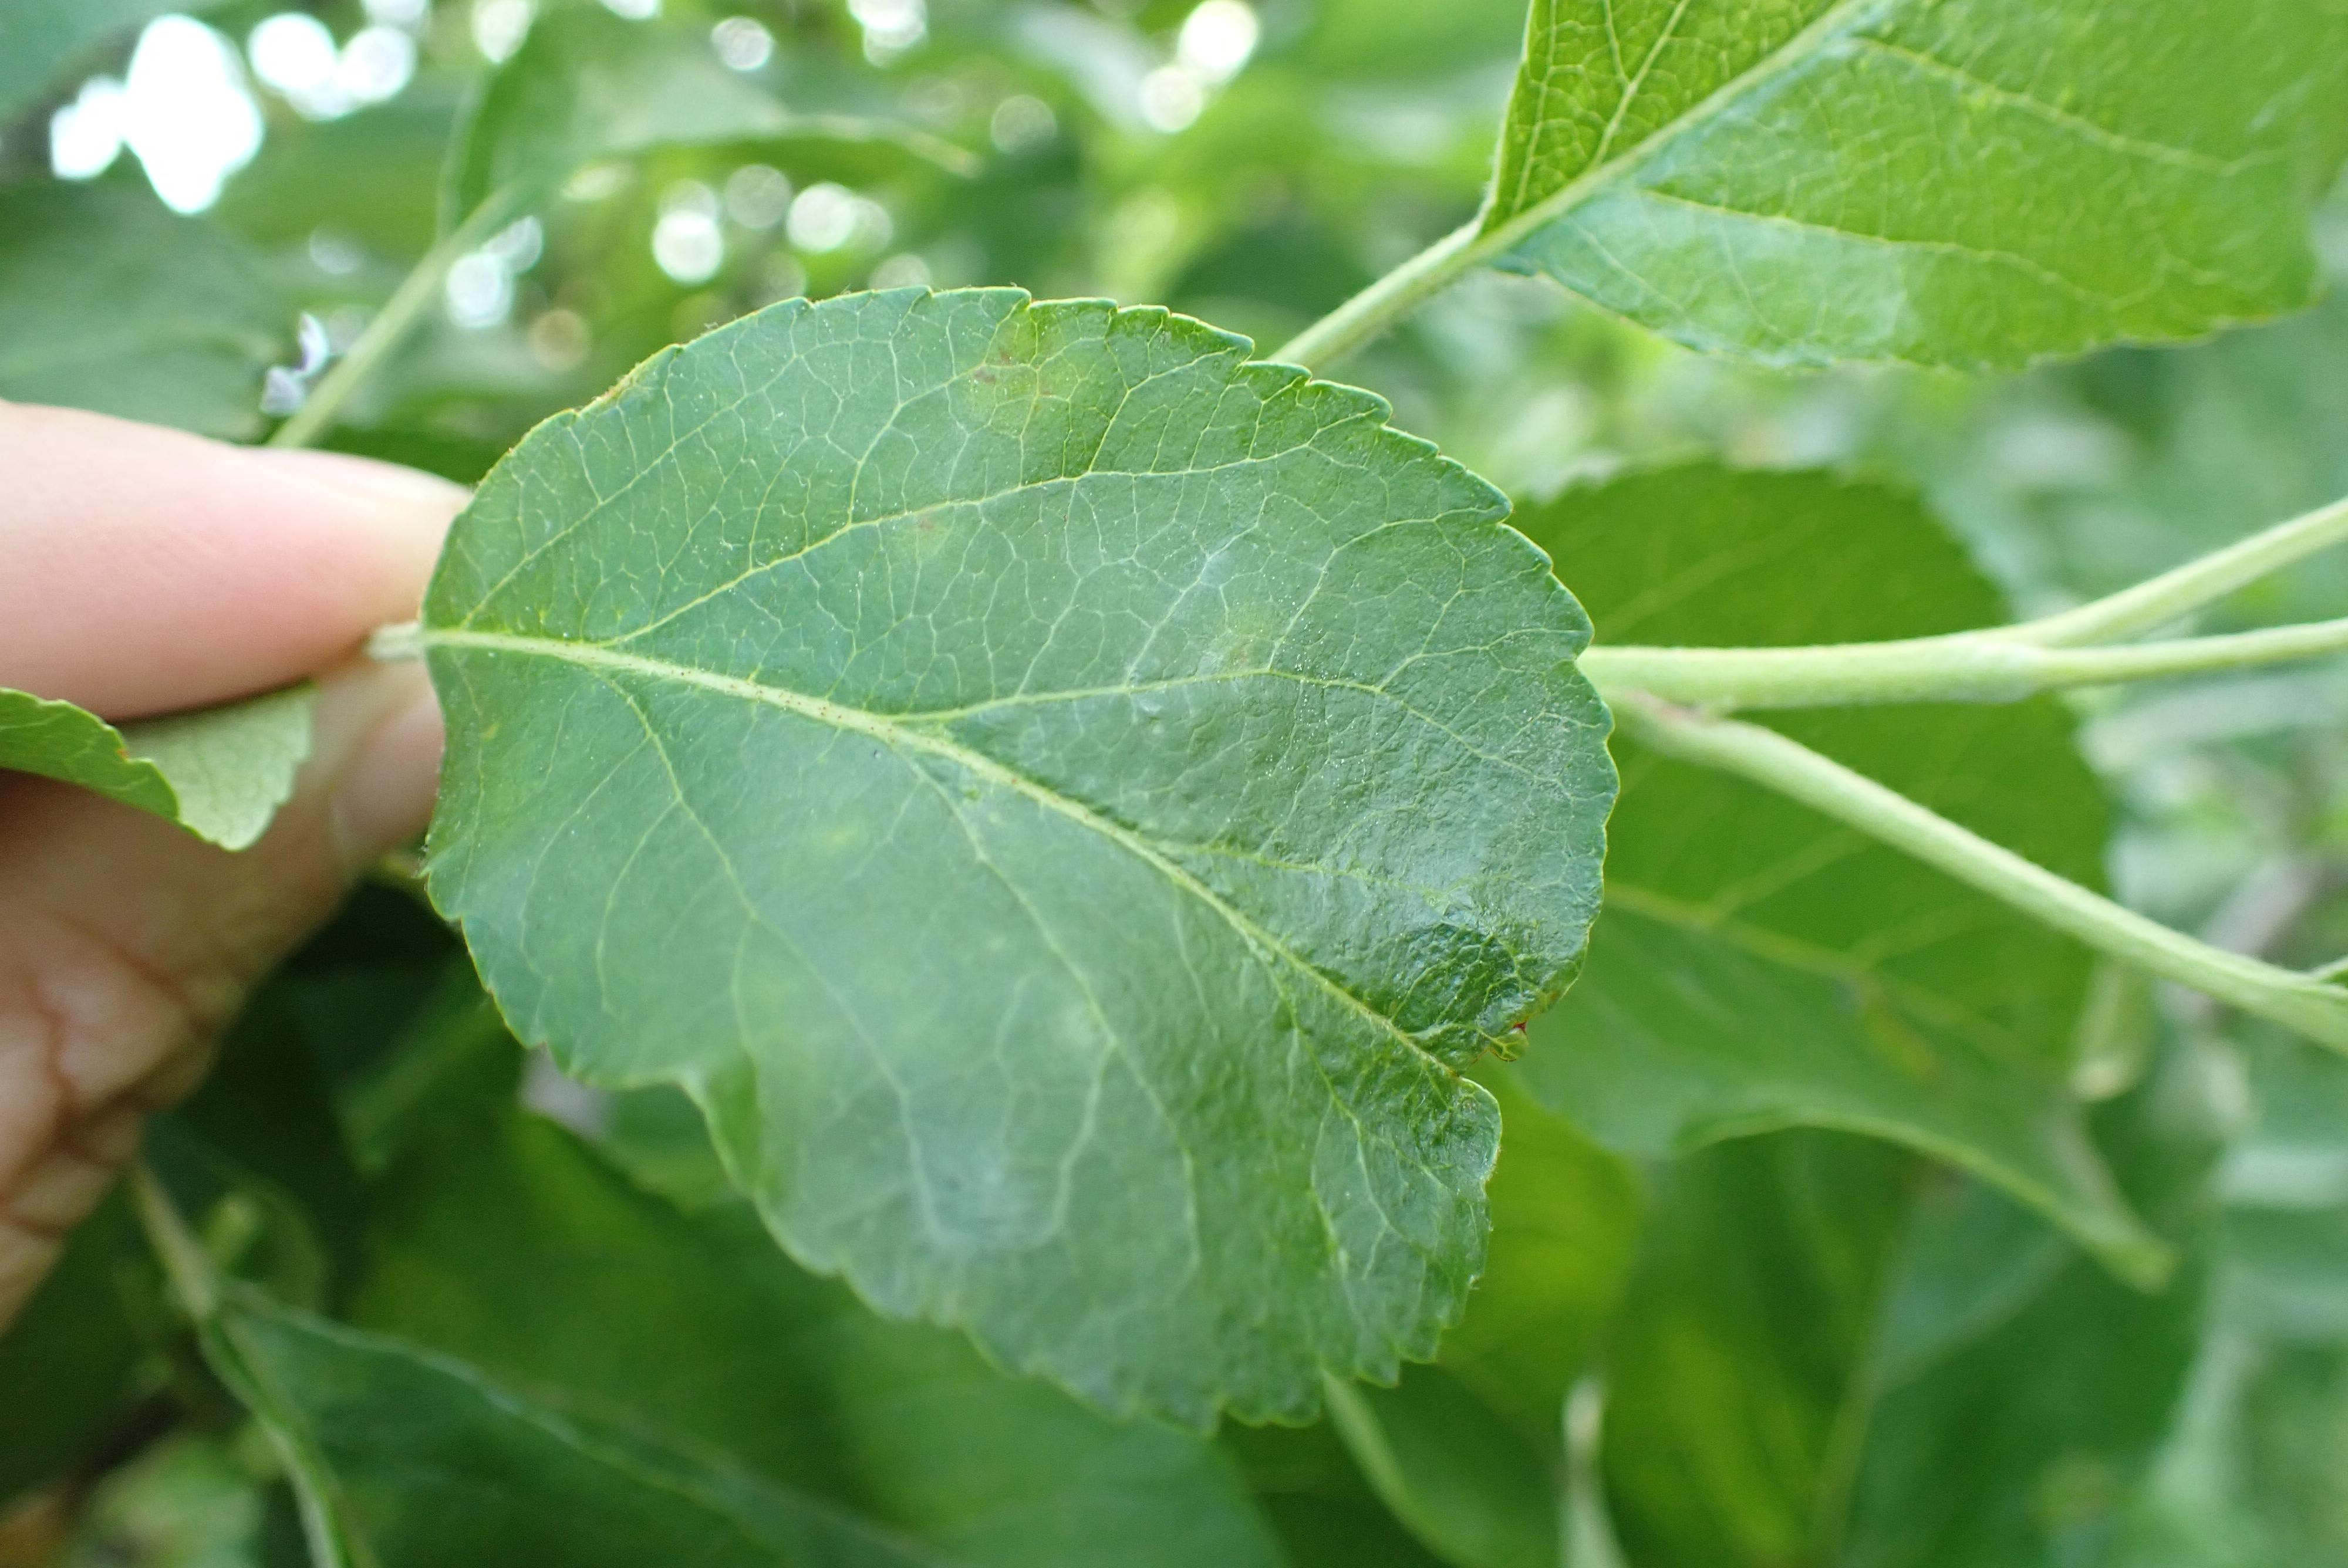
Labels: scab